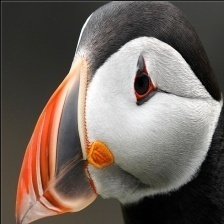
Species: PUFFIN
Scientific name: FRATERCULA